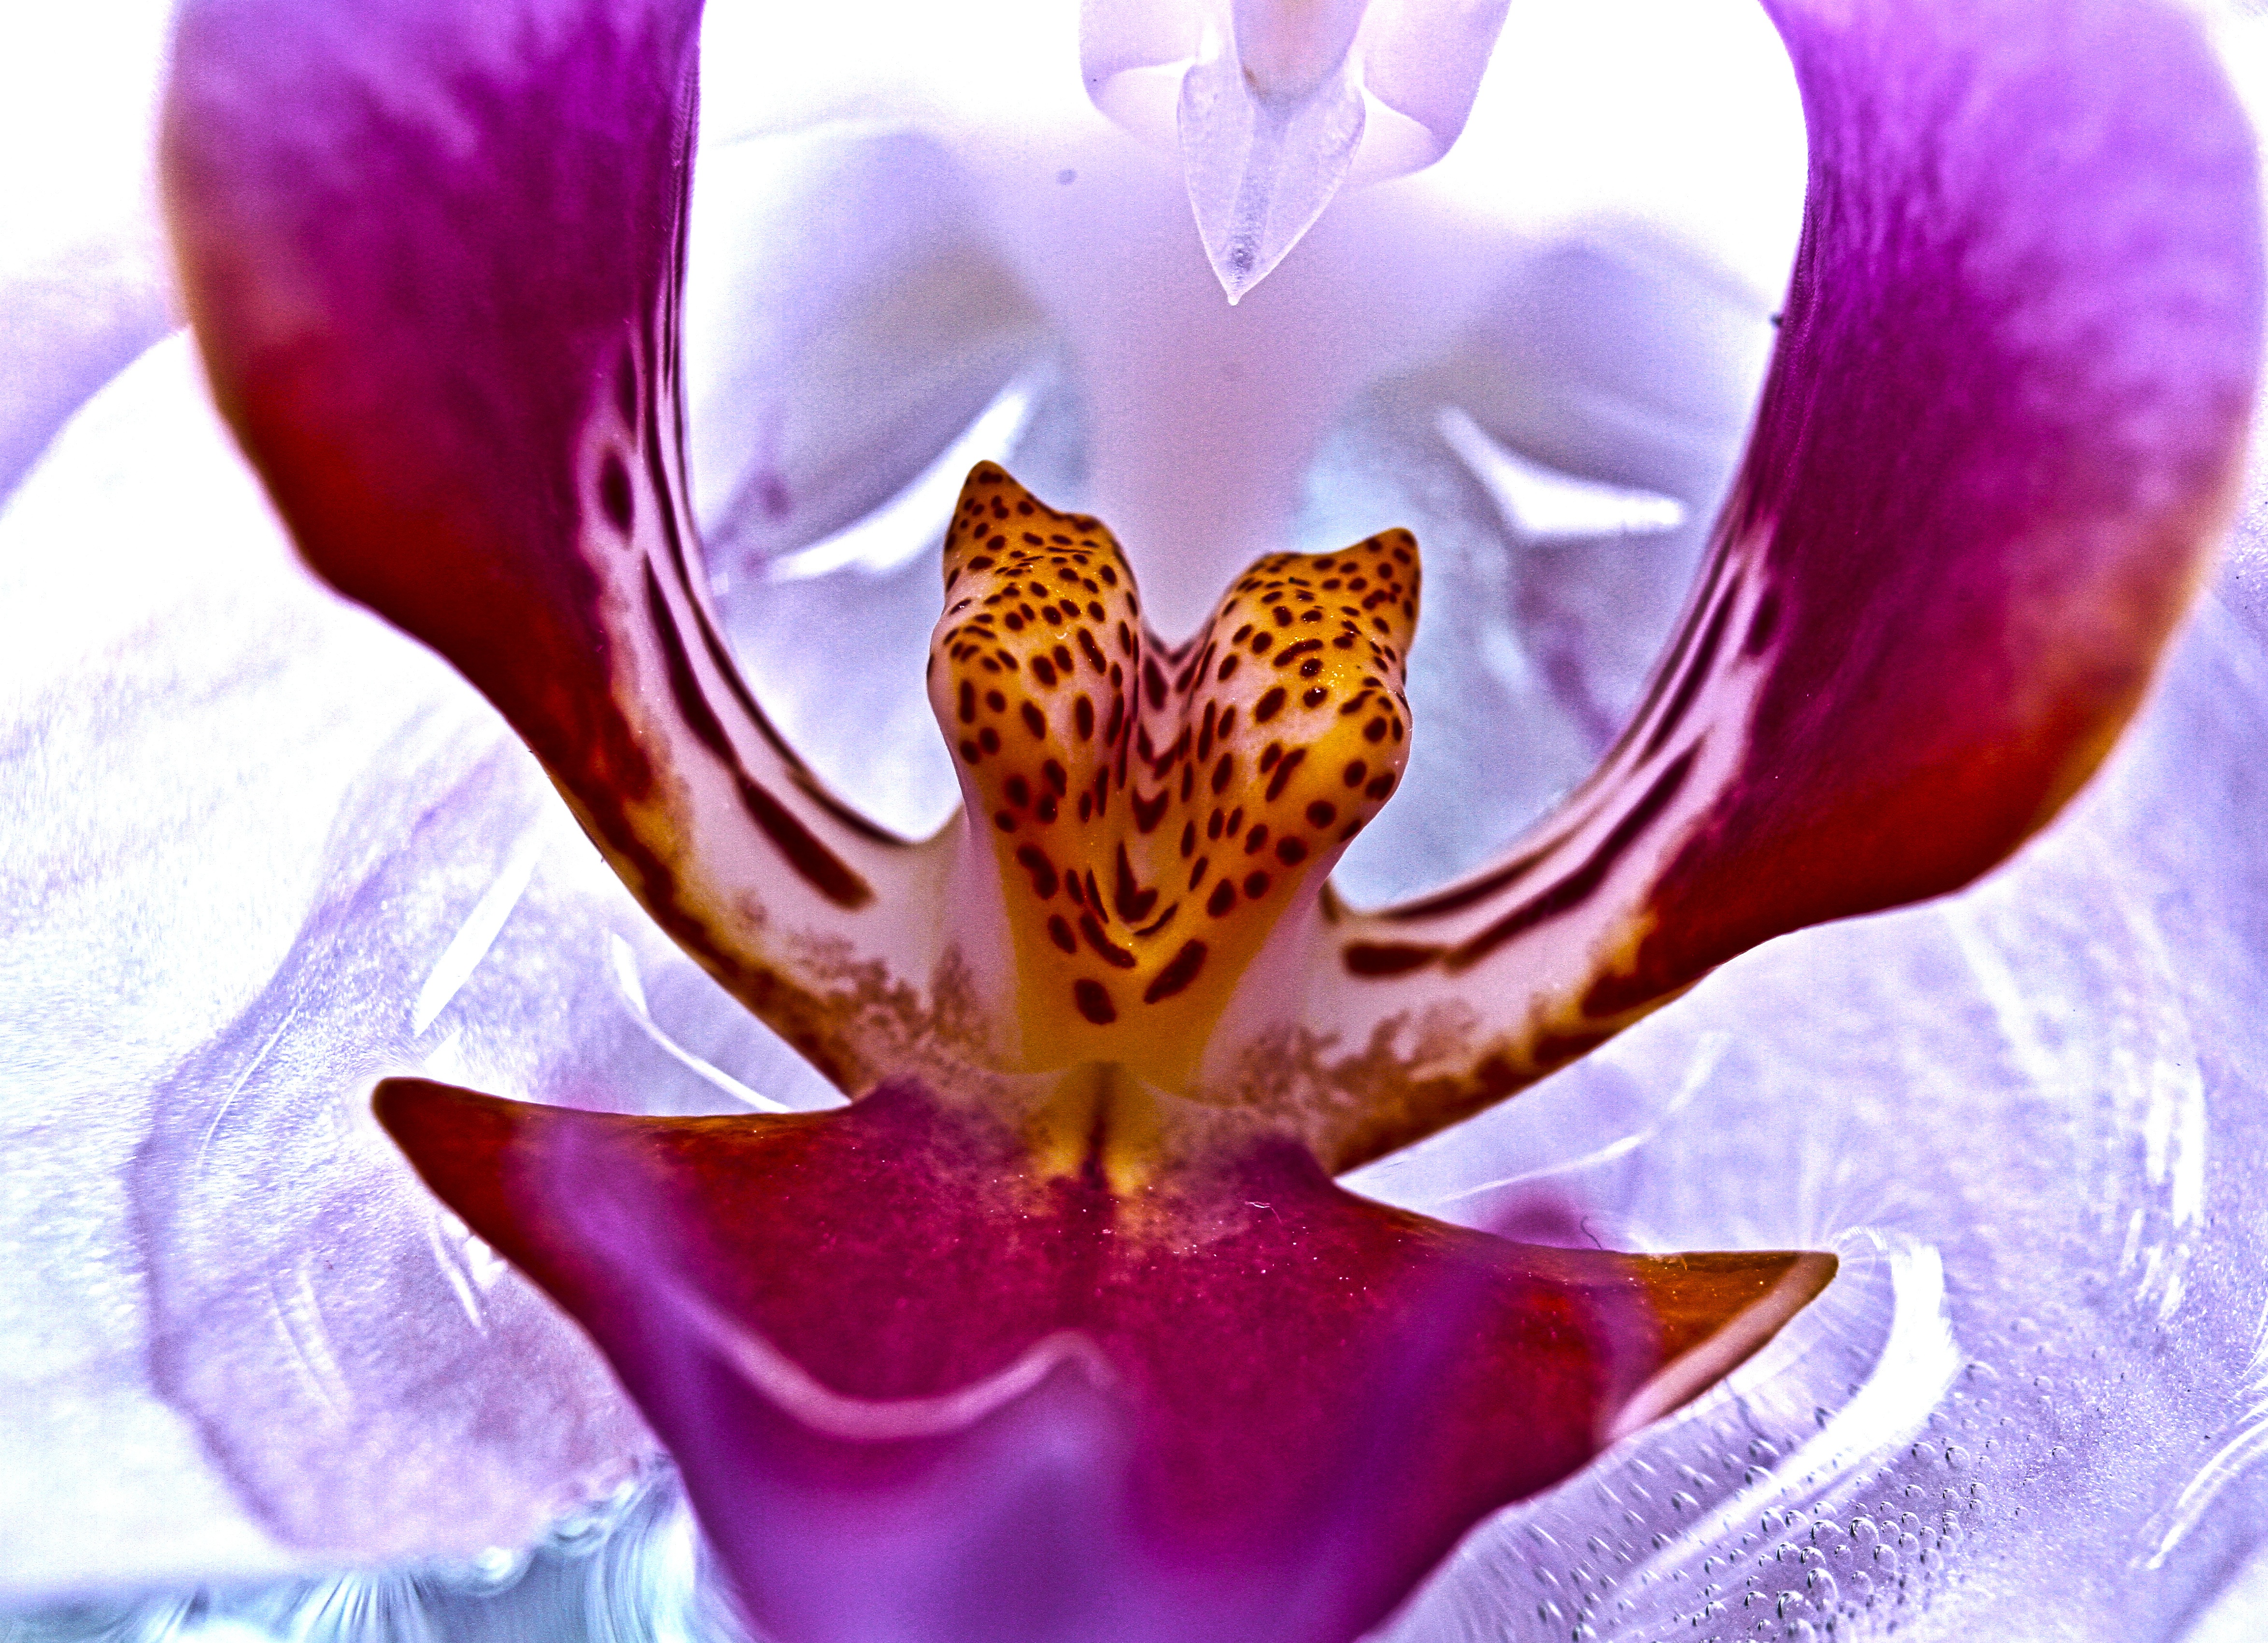
water, blossom, plant, photography, flower, petal, bloom, swim, pink, flora, orchid, close up, hdr, iris, eye, blossoms, organ, macro photography, flowering plant, exotin, gepunket, land plant